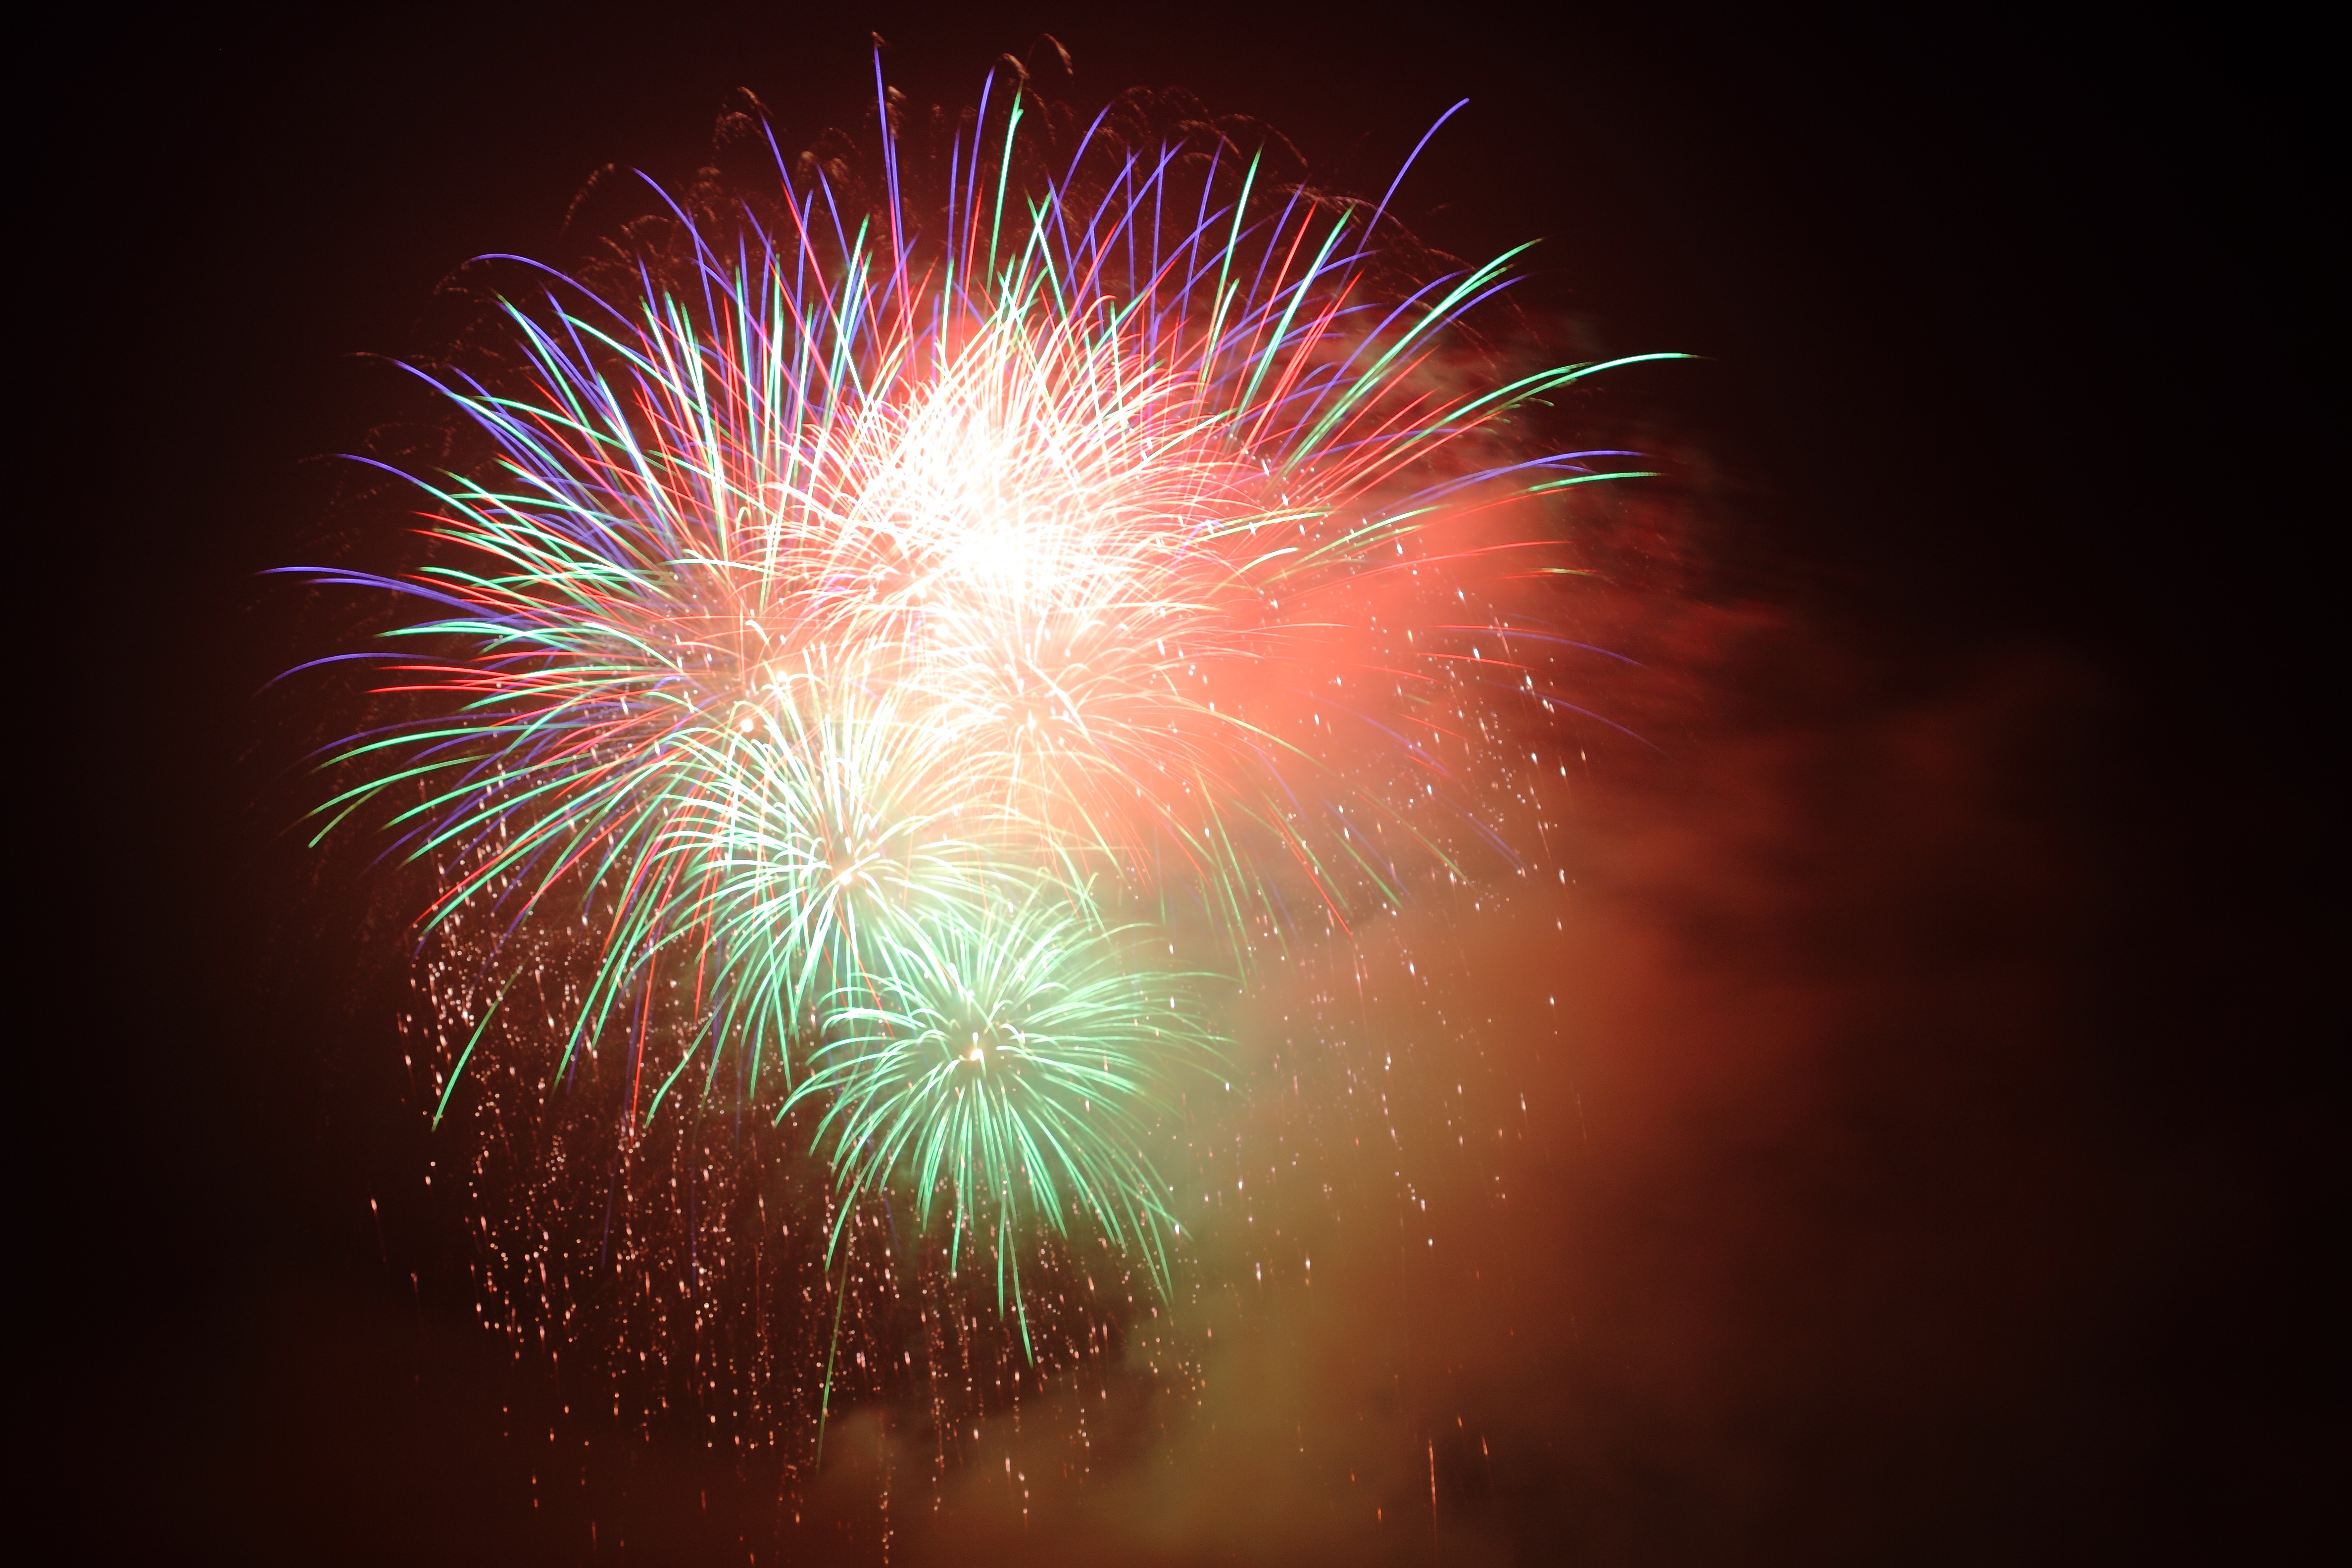
sky, night, town, city, urban, recreation, firework, celebration, colorful, events, festival, fireworks, scene, event, outdoor recreation